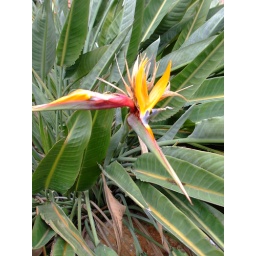
Strelitzia aka bird of paradise flower (or crane flower in South Africa) This one is from Israel. Flagged SAFE